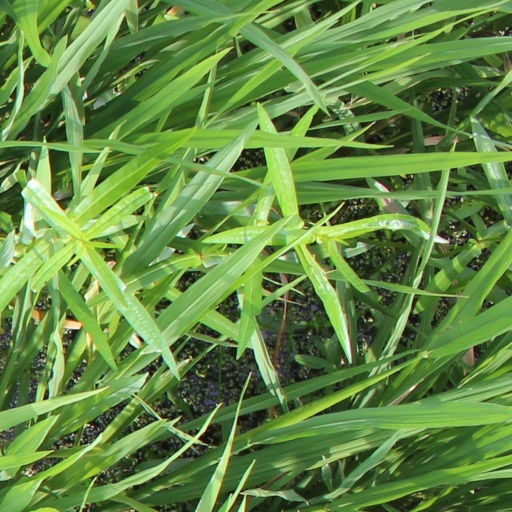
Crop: rice